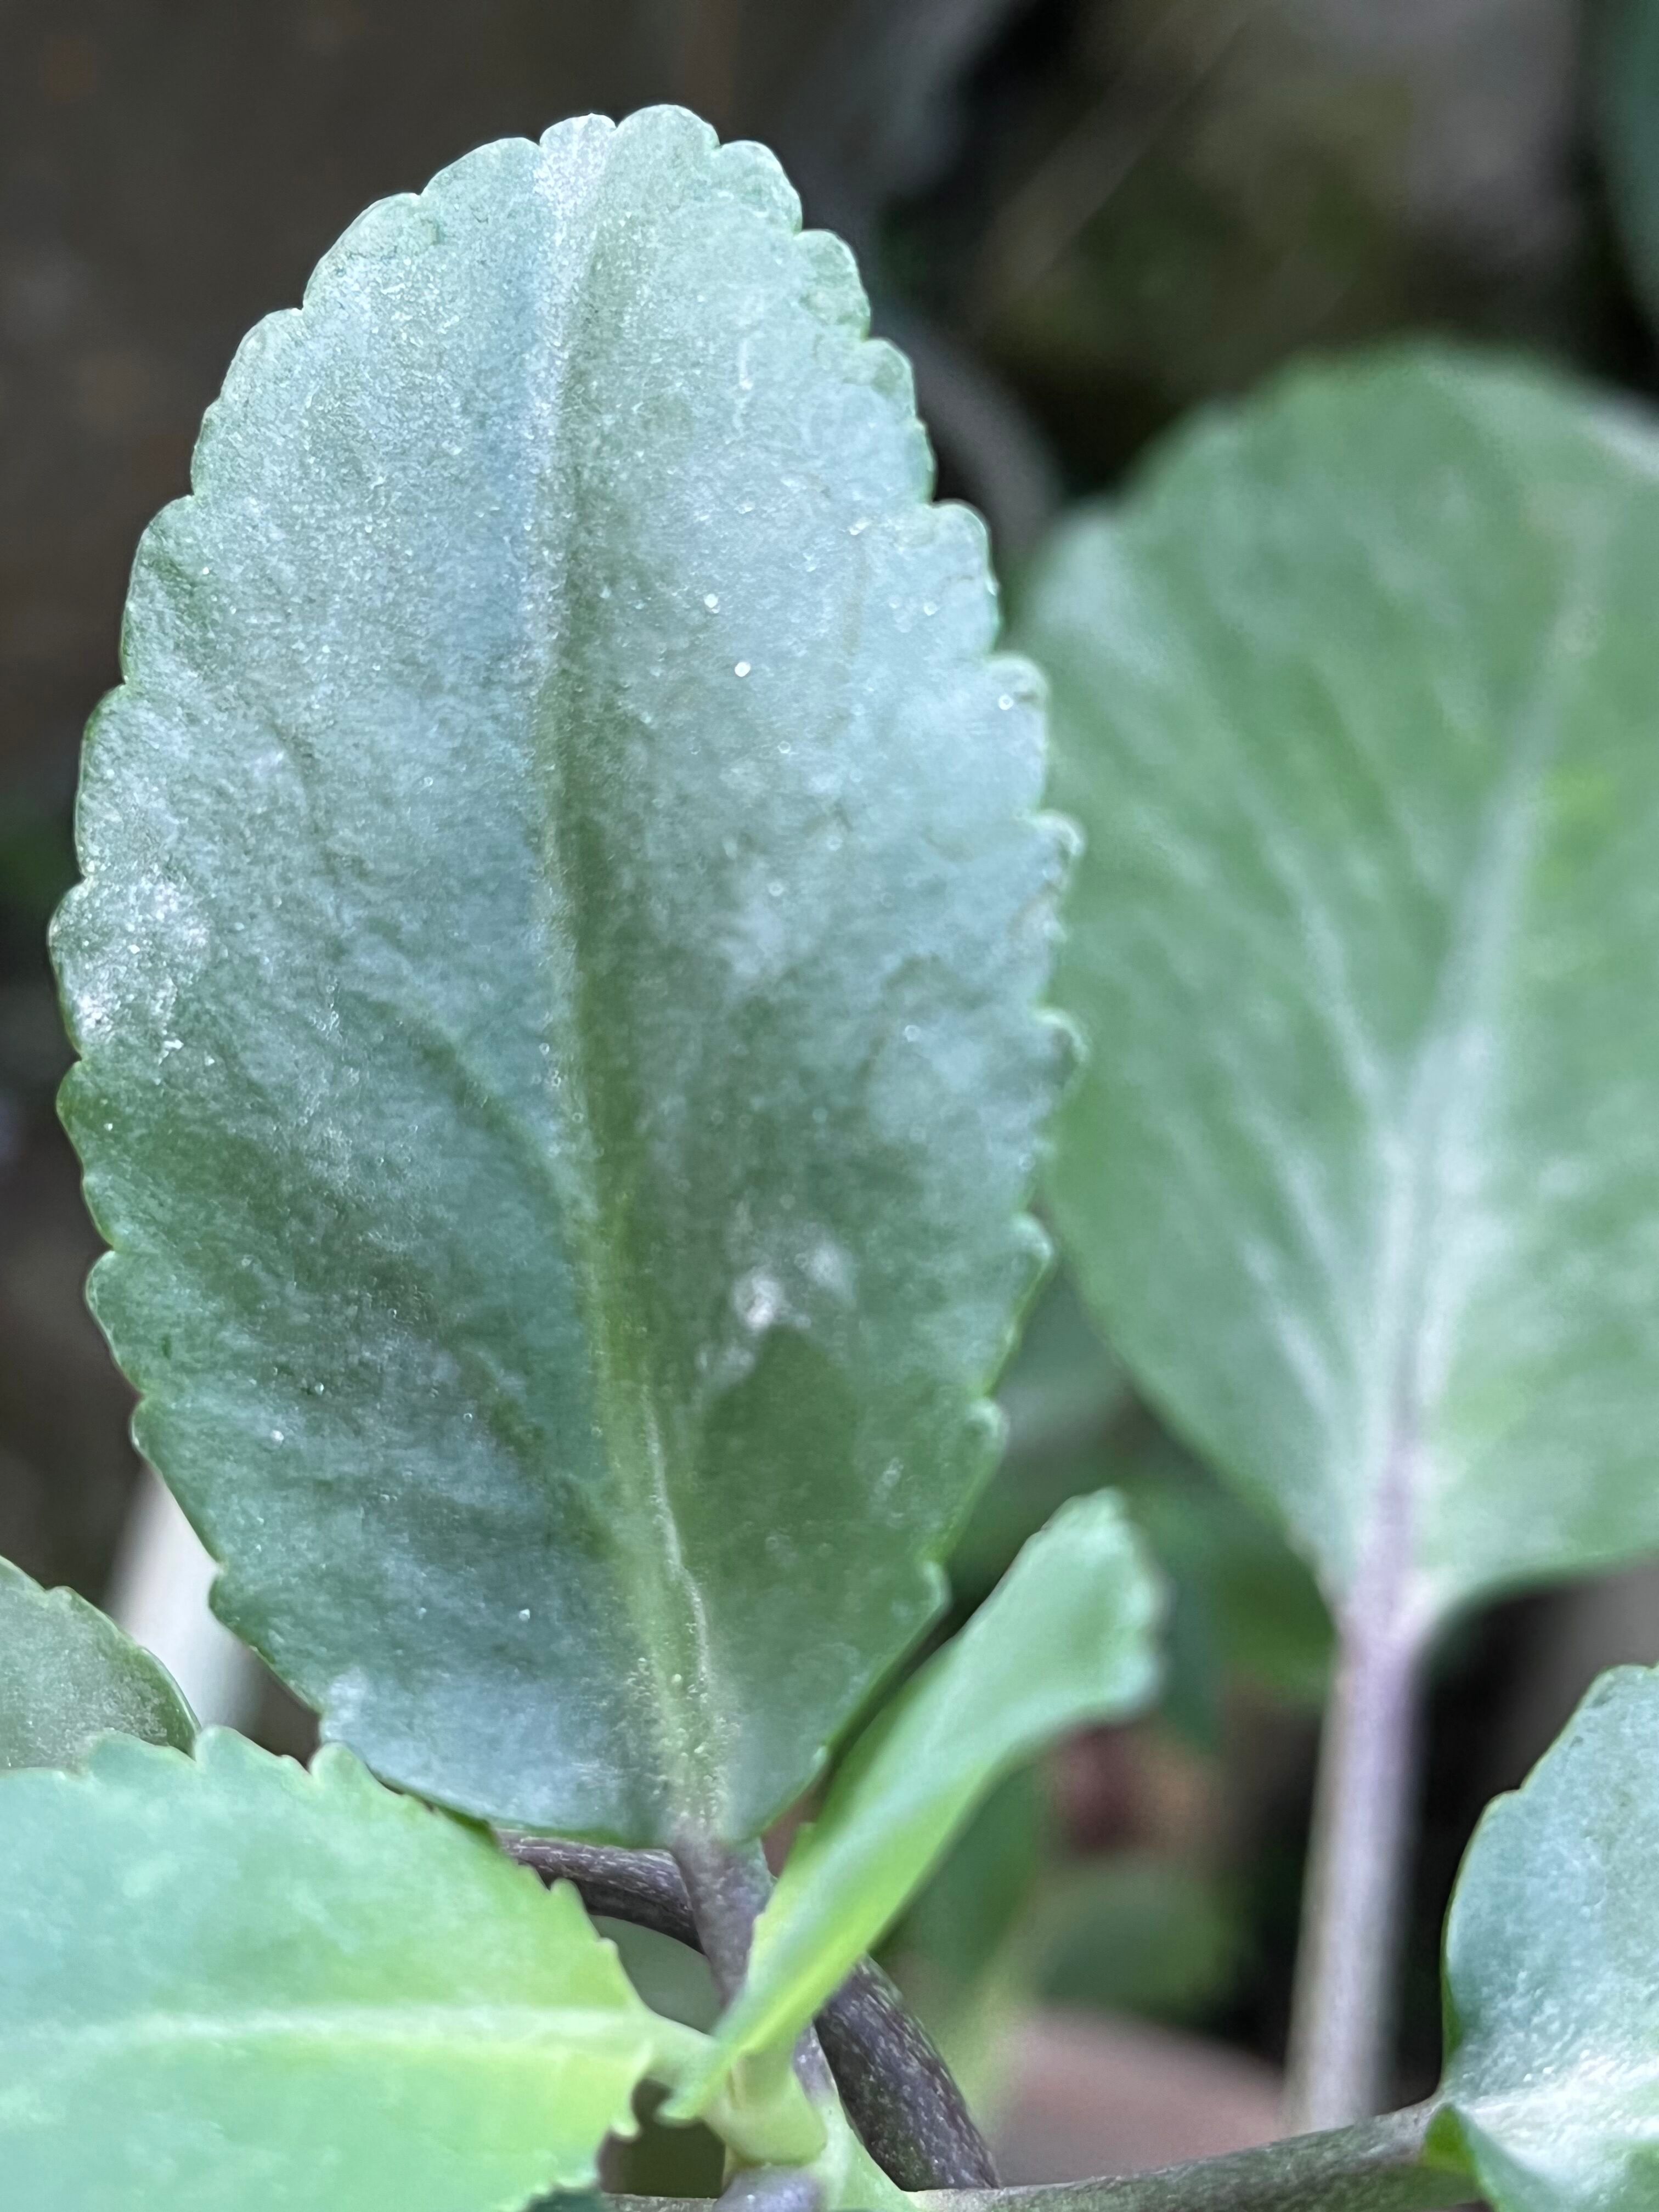
Plant species: kalanchoe-pinnata